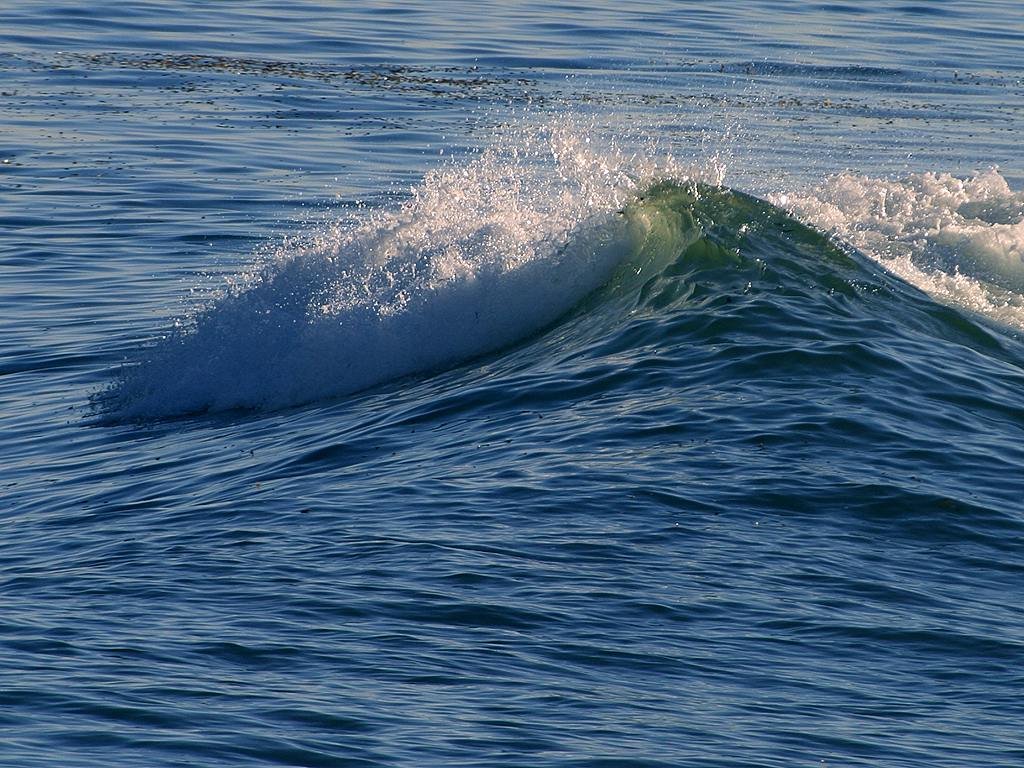
sea, ocean, wave, wind, spray, mammal, humpback whale, sail, vertebrate, whale, marine mammal, wind wave, marine biology, whales dolphins and porpoises, grey whale